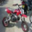
Label: motorcycle